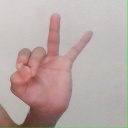
अक्षर: ण